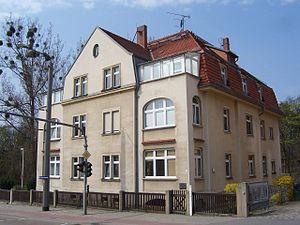
Gertrud Caspari est une illustratrice allemande de livres pour enfants dans la première moitié du 20e siècle. Elle est reconnue comme créatrice d'un style moderne pour enfants appelé "Caspari".